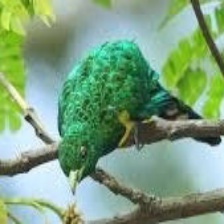
Species: AFRICAN EMERALD CUCKOO
Scientific name: CHRYSOCOCCYX CUPREUS